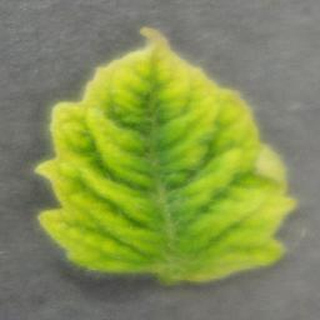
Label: tomato_yellow_leaf_curl_virus